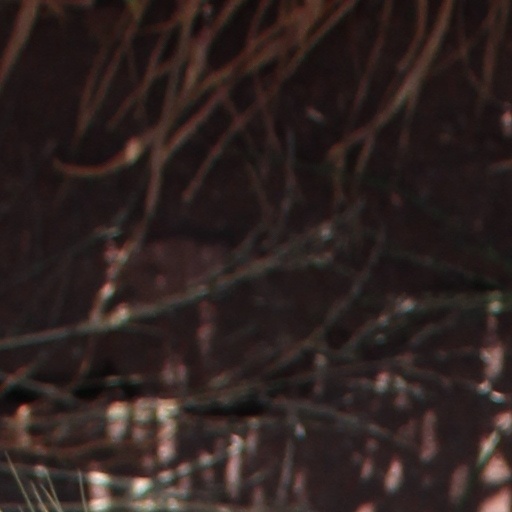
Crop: wheat